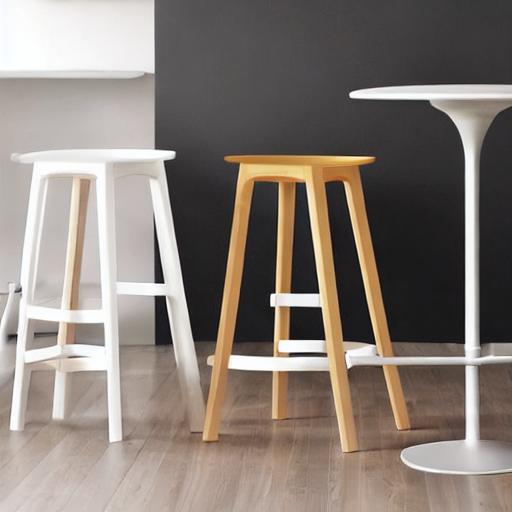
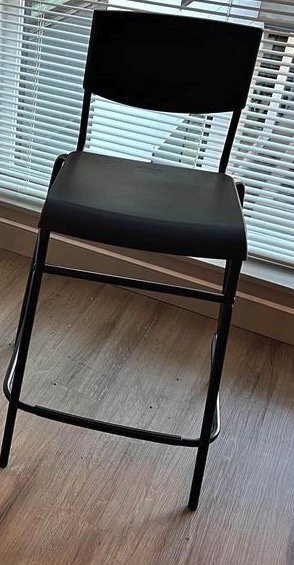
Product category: stool
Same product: no